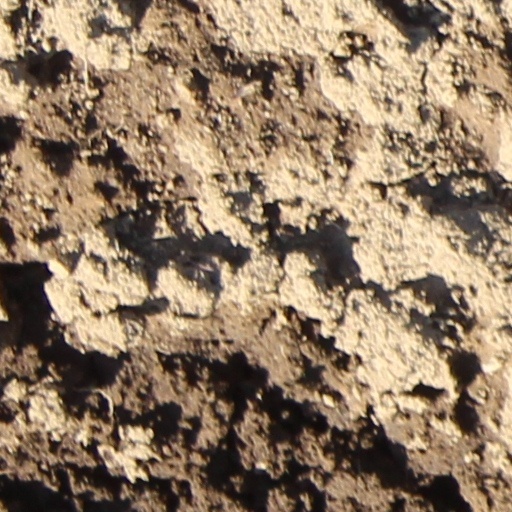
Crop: wheat